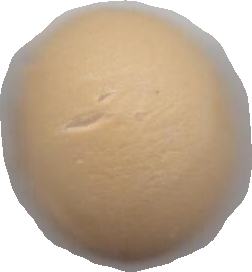
Variety: Dega